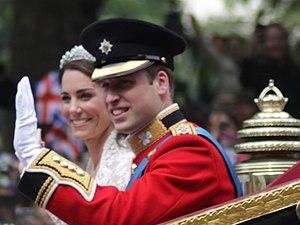
Le mariage du prince William, duc de Cambridge et de Catherine Middleton s'est déroulé le 29 avril 2011 à l'abbaye de Westminster à Londres au Royaume-Uni. Le prince William, en seconde position dans l'ordre de succession à la reine Élisabeth II, a rencontré Kate Middleton pour la première fois en 2001 alors qu'ils étaient tous les deux à l'université de St Andrews. Leurs fiançailles, commencées le 20 octobre 2010, ont été annoncées le 16 novembre 2010. L'événement a attiré l'attention des médias qui l'ont comparé au mariage des parents du prince William, le prince Charles et Lady Diana Spencer en 1981. La cérémonie a été diffusée en mondovision et aurait été regardée dans le monde par un milliard de personnes.
L’Australie est une monarchie constitutionnelle et un royaume du Commonwealth. La reine Élisabeth II règne depuis le 6 février 1952. D’après la constitution de l’Australie, les pouvoirs de la reine sont délégués au gouverneur général, qui est nommé par la reine conformément à l’avis du Premier ministre australien. Dans les domaines qui concernent l’Australie, la reine n’agit que conformément à l’avis de ses ministres australiens.